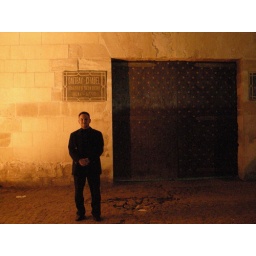
This is a door of the castle (my beloved posing in front). The sign dates it in the 15th century.